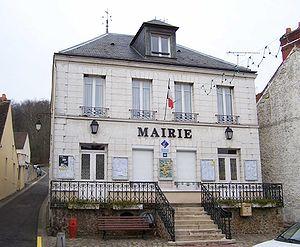
Dampierre-en-Yvelines est une commune française située dans le département des Yvelines, en région Île-de-France.